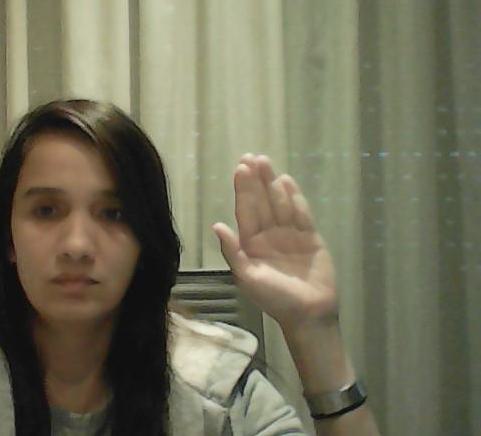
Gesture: stop